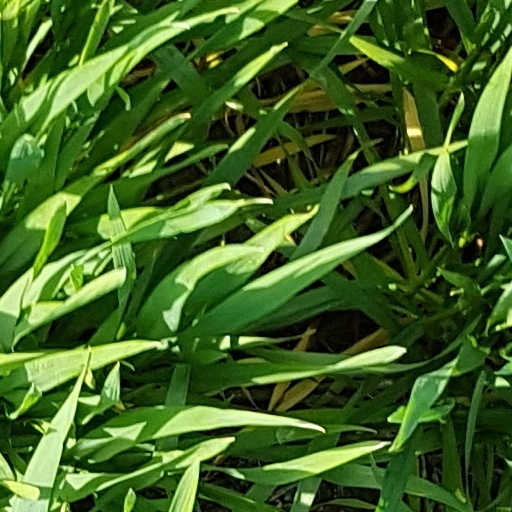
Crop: wheat